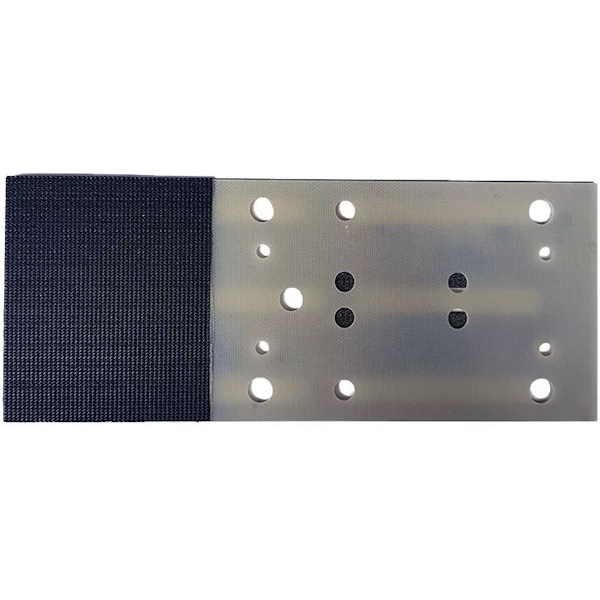
RUPES PIASTRA VELCRATA DI RICAMBIO PER PERSIANE IN VETRORESINA PER LC71
Brand: RUPES
Rupes piastra velcrata di ricambio in vetroresina. Adatta per persiane. Compatibile con levigatrice LC71. Specifiche articolo Attributo Valore Dimensioni mm. 80x200
Category: Hardware > Tool Accessories > Sanding Accessories > Sandpaper & Sanding Sponges > Sanding Plates